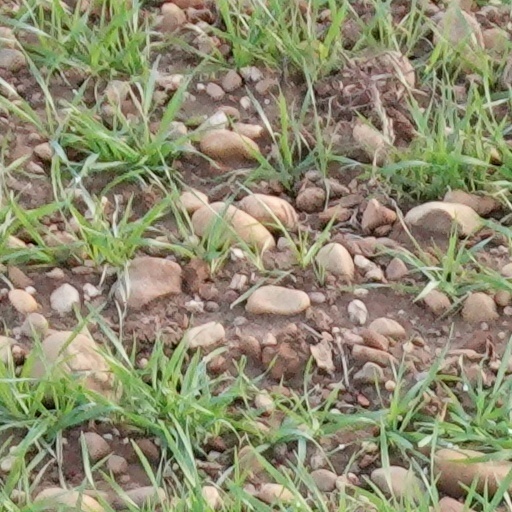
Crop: wheat